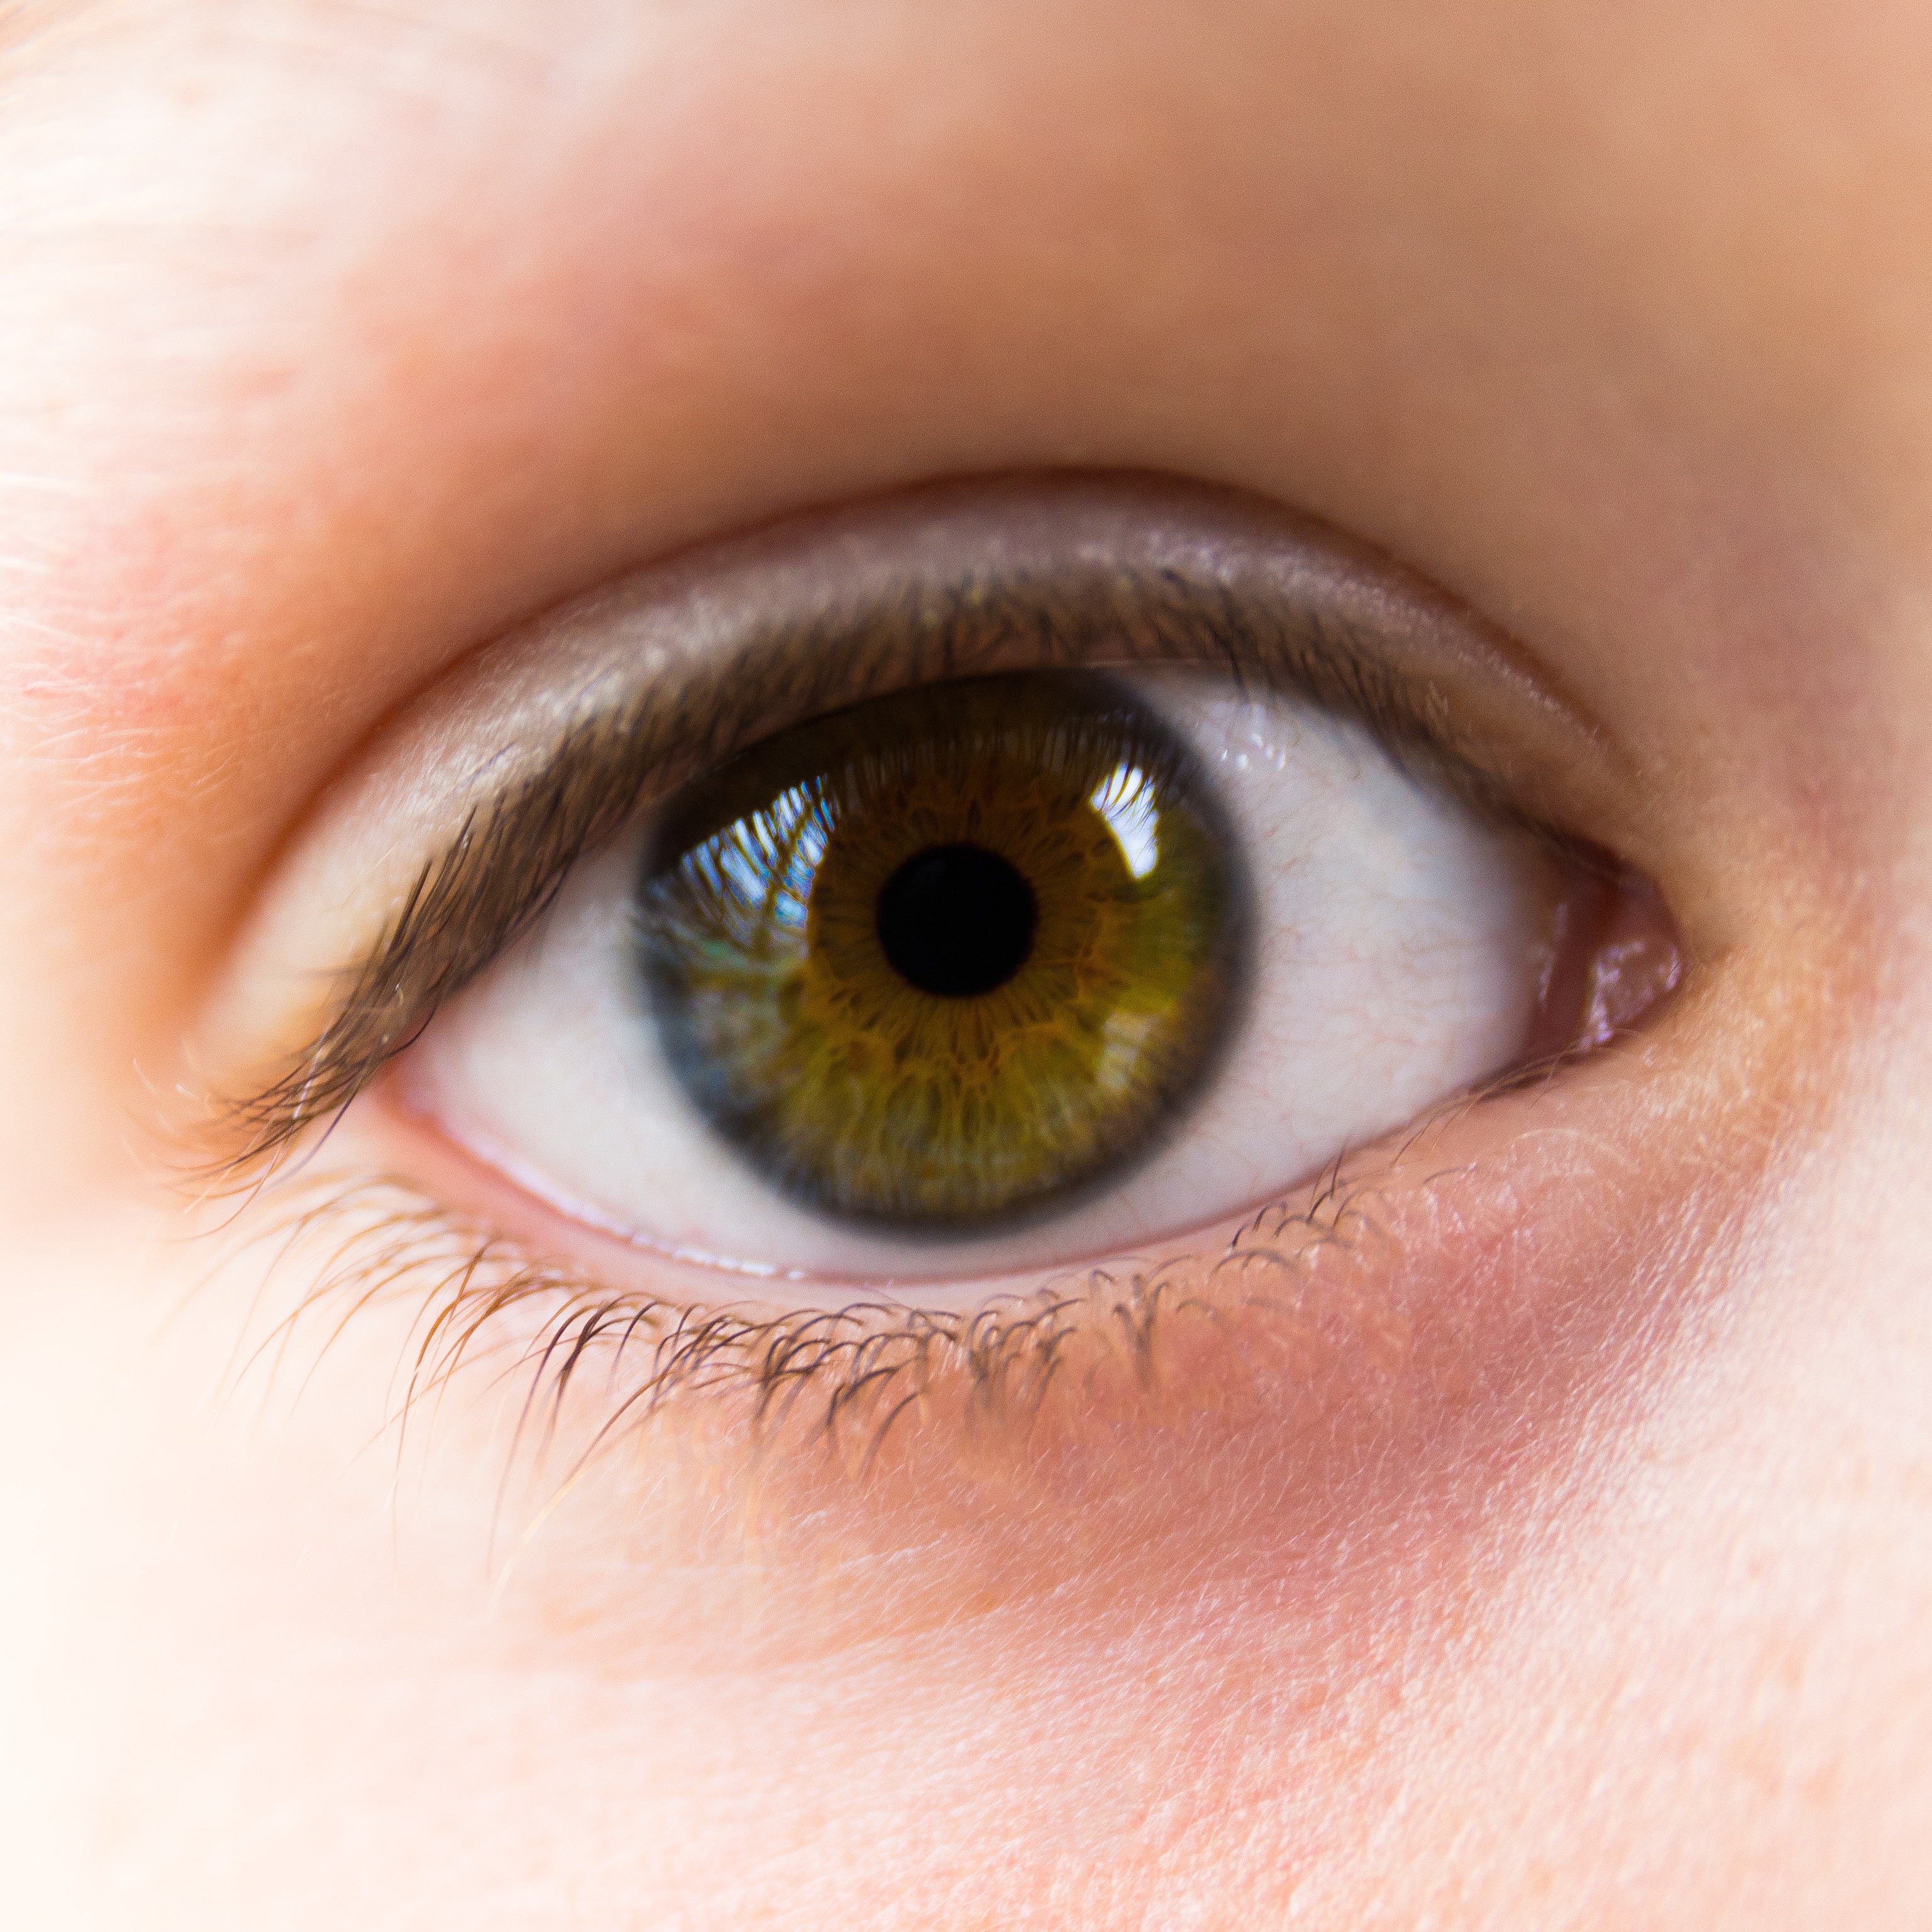
open, green, lens, brown, close, eyebrow, mouth, eyelash, close up, human body, face, nose, iris, eye, look, organ, vision care, eyelash extensions, contact lens